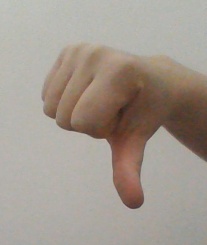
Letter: waw